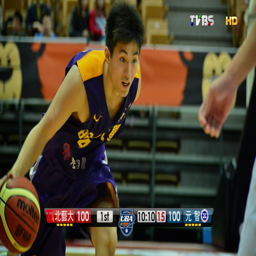
still graphics all rights reserved .